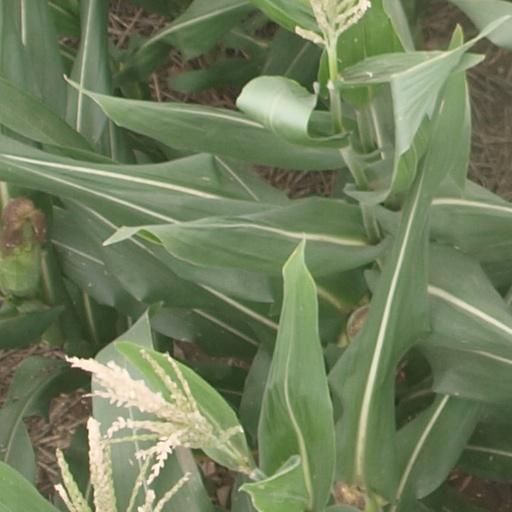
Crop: maize; corn